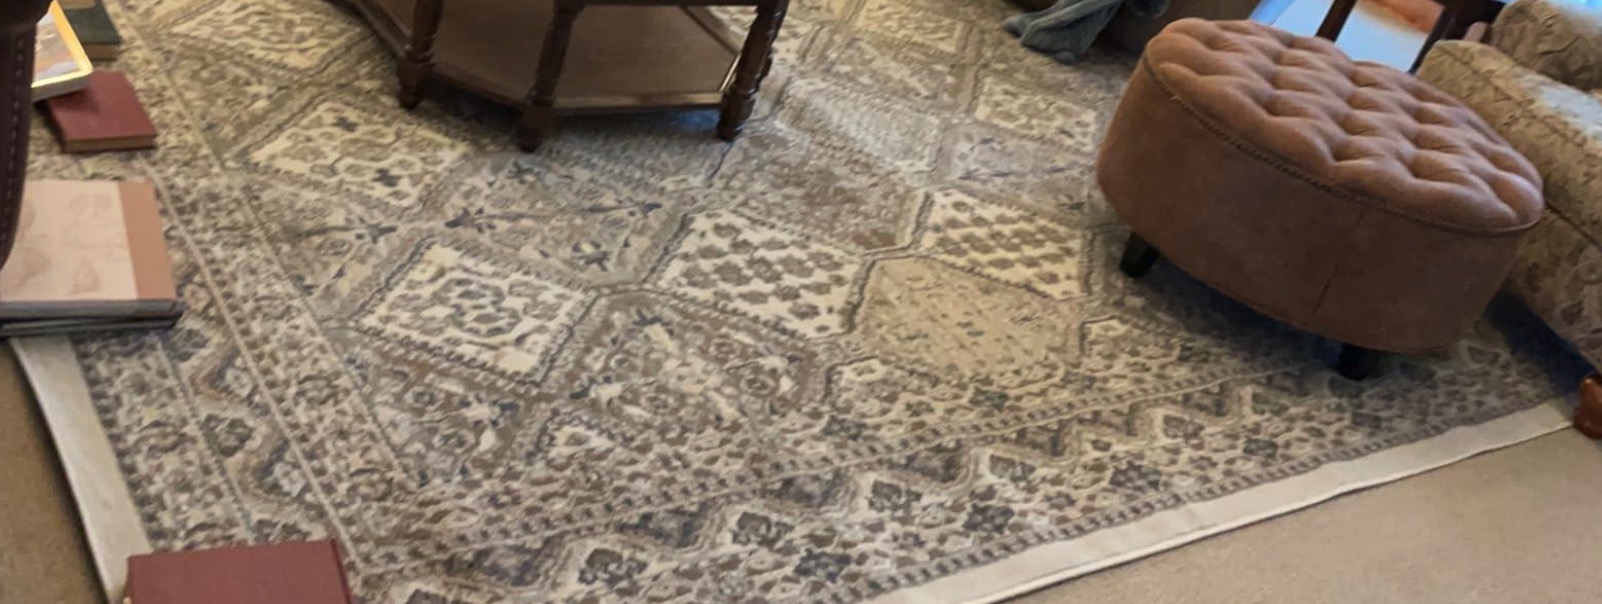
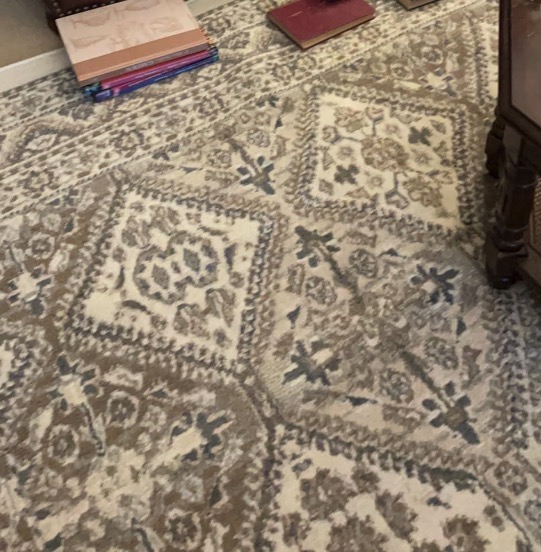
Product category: misc
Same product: yes